Kentucky Kingdom

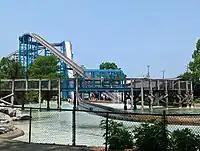
Upon its opening in 1994, Mile High Falls was the tallest shoot the chute ride in the world.

A new roller coaster, "T2: Terror to the Second Power", opened to the general public in April 1995. The ride is a Vekoma Suspended Looping Coaster (SLC), standing 101 feet (30.78 m) tall with 2,172 feet (662 m) of track, five inversions, and a top speed of 49 mph. "T2" was the first of its kind in North America, and only the second in the world, the other being "Condor" at Walibi Holland in the Netherlands. That same year, "Hellevator", a 177-foot-tall (53.95 m) Intamin drop tower opened in October, just in time for the park's annual Halloween event, "Halloscream". In 1996, an upcharge attraction, Top Eliminator Dragsters, opened.